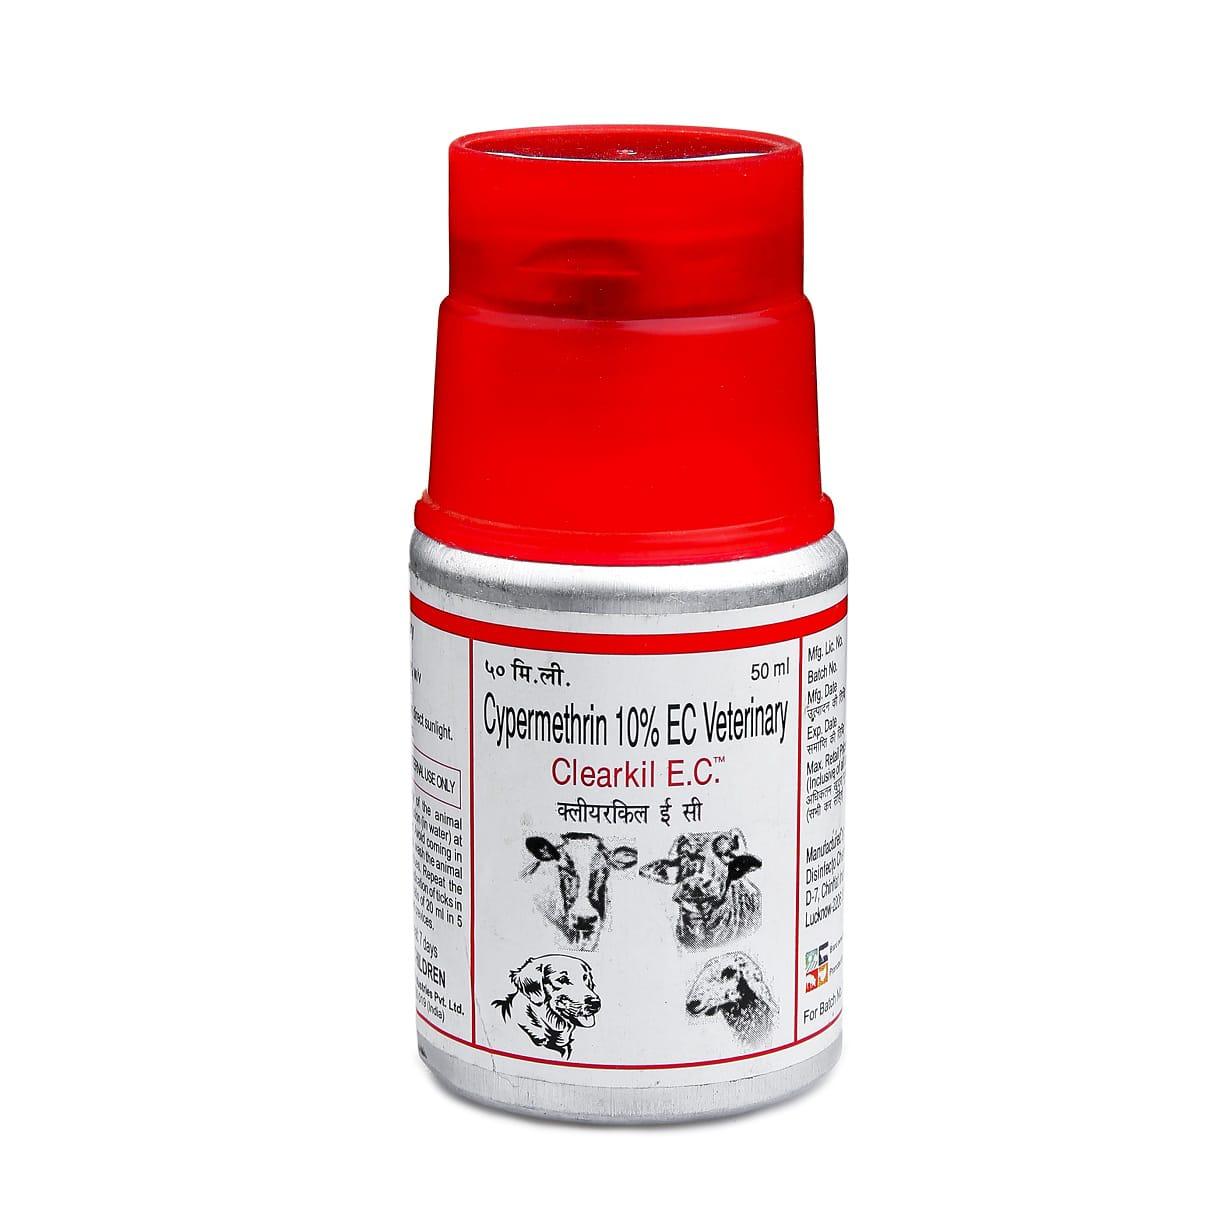
Chupa ya dawa ya mifugo inyotumika kuua wadudu kama kupe na viroboto kwa wanyama kama ng’ombe na mbuzi. Dawa hii ina maelezo maalumu kwa wanyama pekee na inahitaji kutikiswa vizuri kabla ya kutumia. Matumizi sahihi ya dawa hii husaidia kuboresha afya ya mifugo na kuboresha uzaliahaji wa maziwa na nyama.